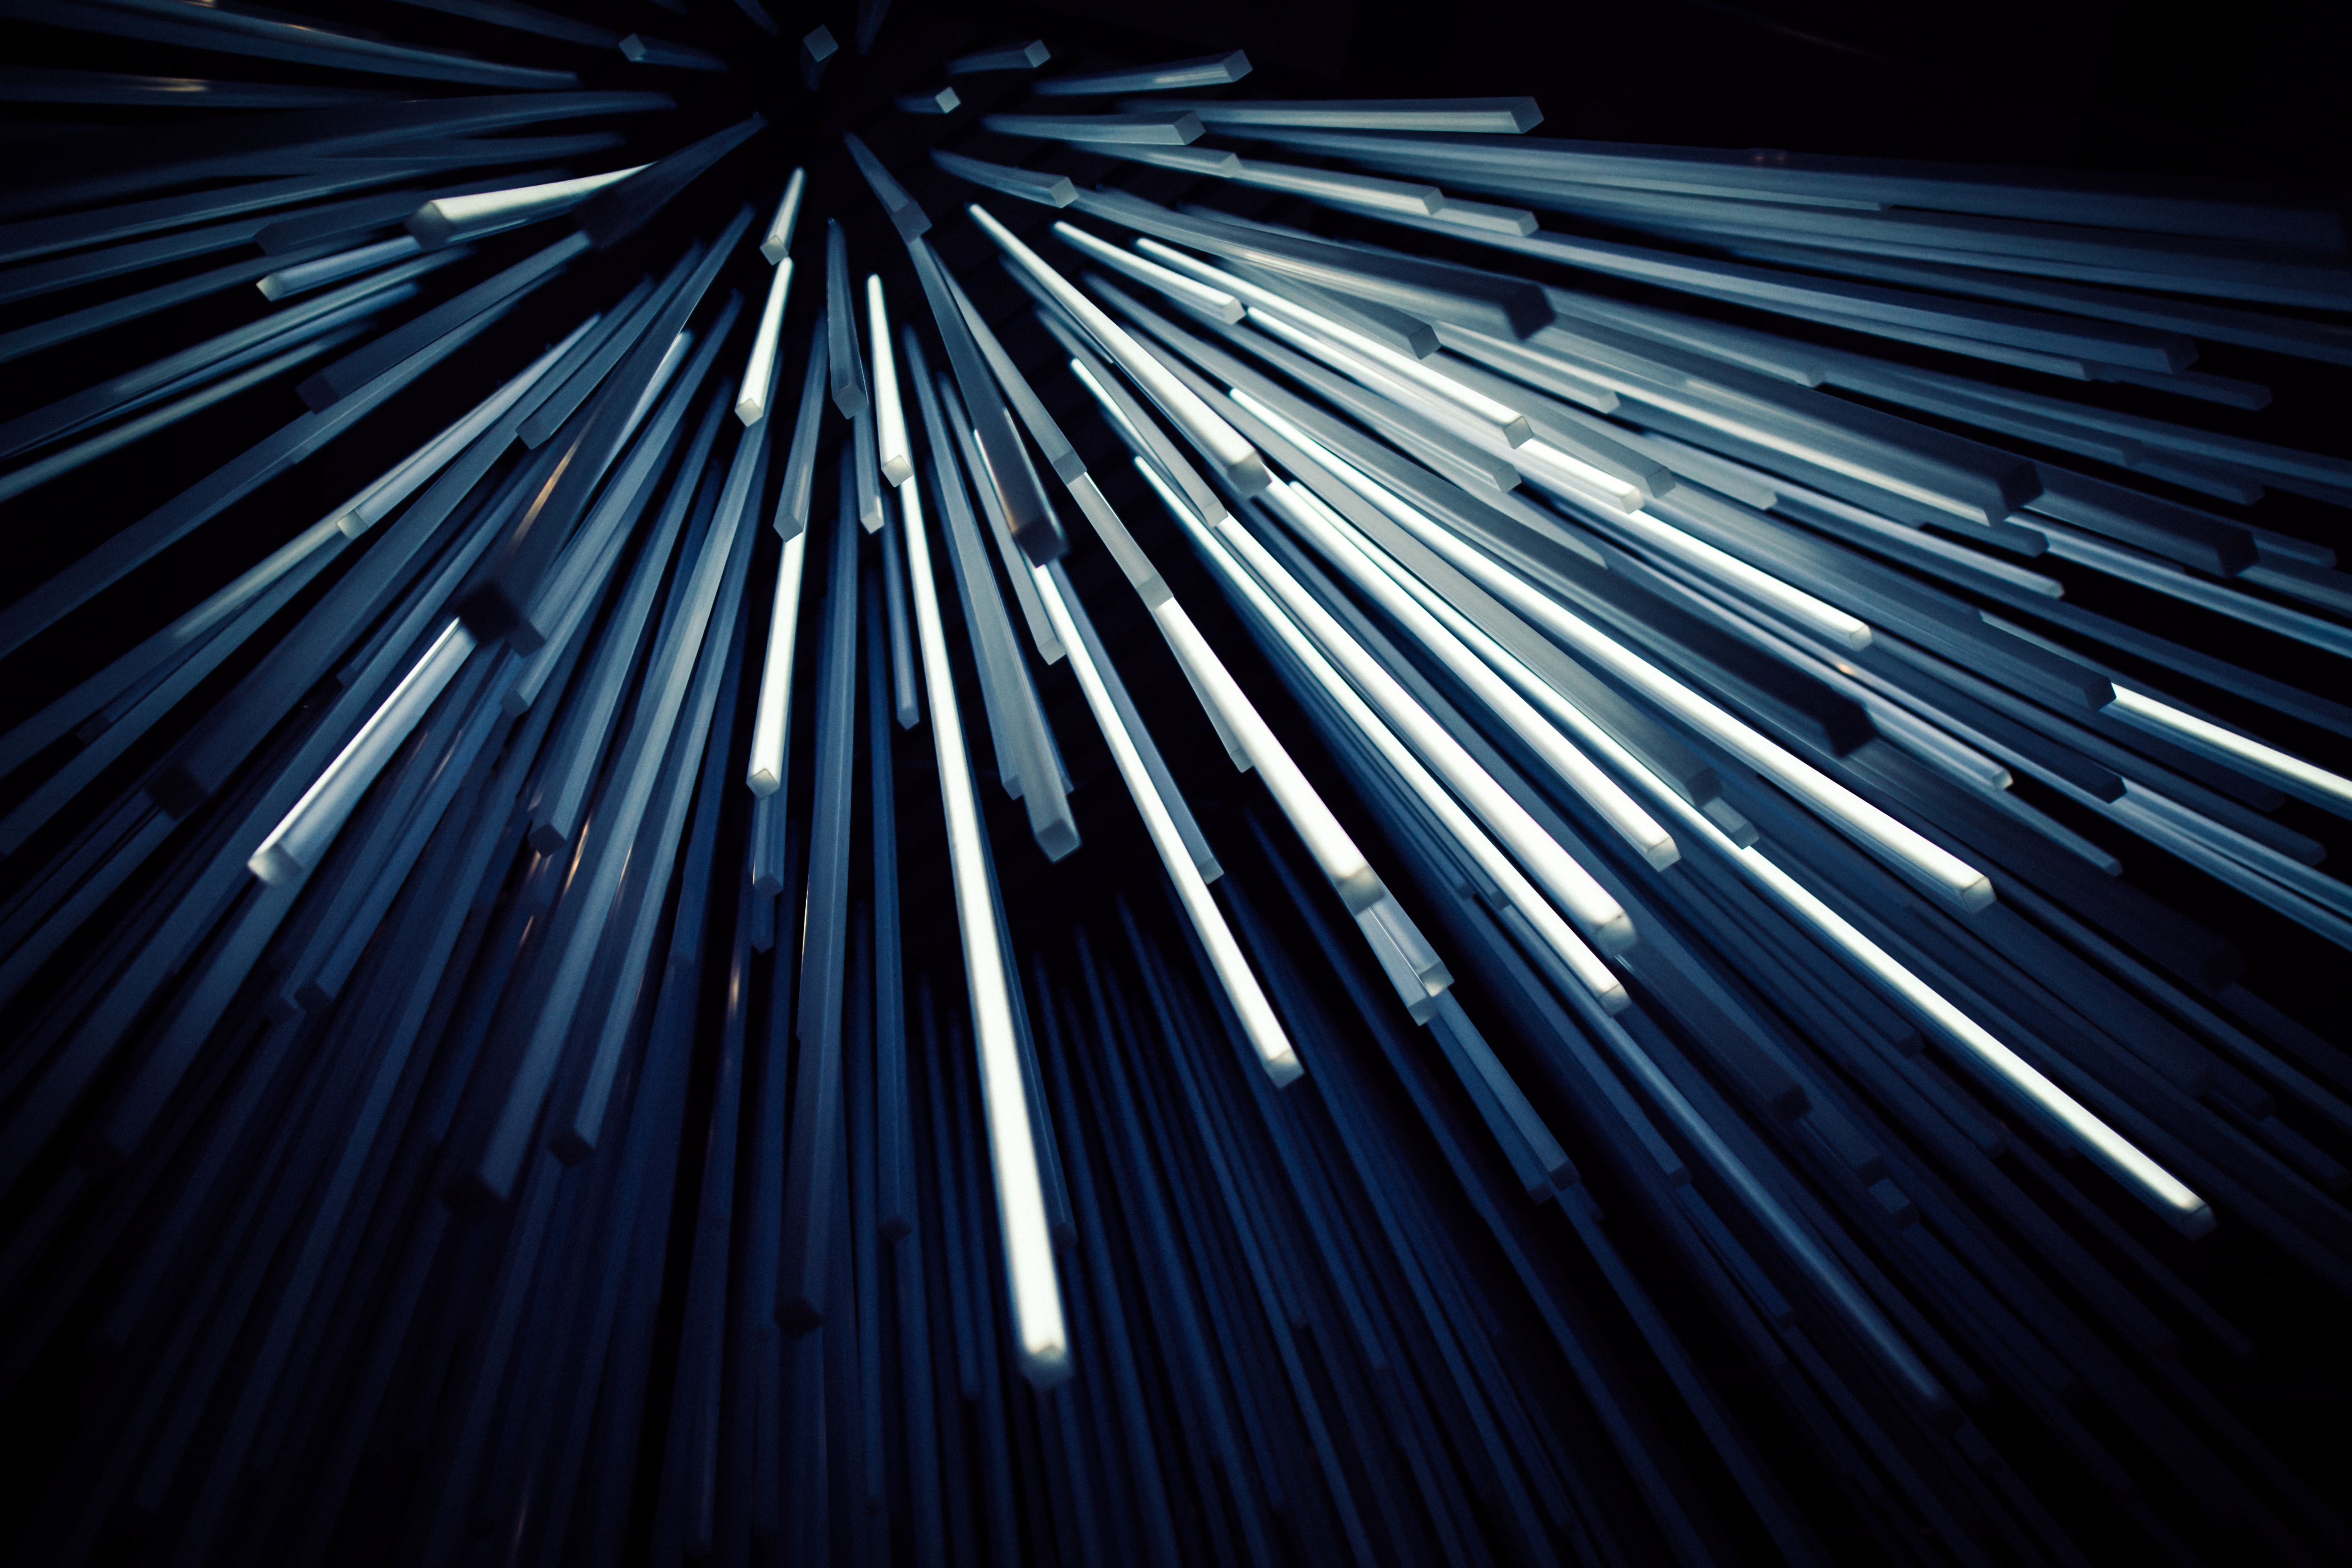
light, blue, line, water, sky, night, space, steel, darkness, metal